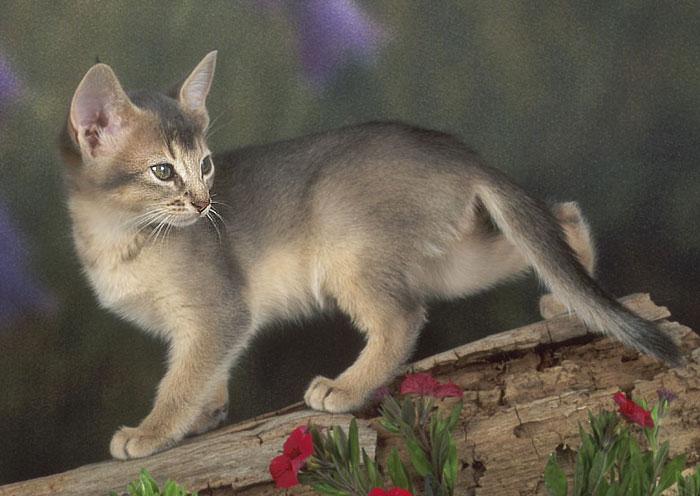
Breed: Abyssinian